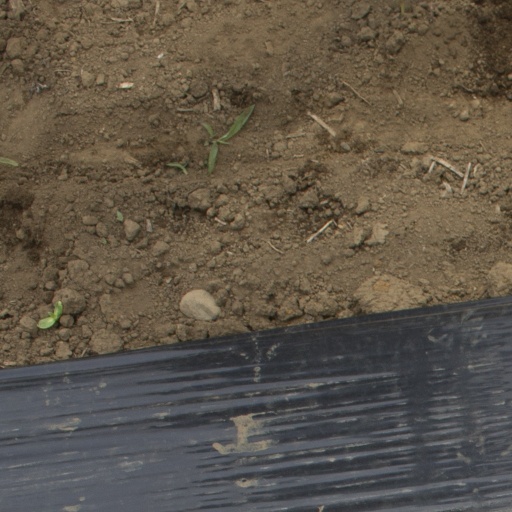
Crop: Jerusalem artichoke